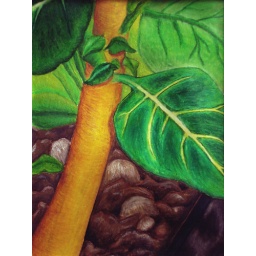
Close up of a plant with a yellow stem, that my teacher had in the classroom